Jesusita Aragón

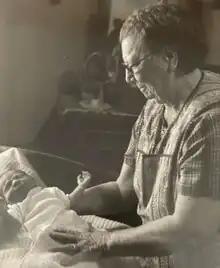
Aragón with an infant, 1977

Jesusita Aragón (1908–2005) was an American midwife and from New Mexico. Known as Doña Jesusita, she delivered around 12,000 babies during her career. She was trained in midwifery by her grandmother and traveled by horseback to provide care to women in northeastern New Mexico. She earned her midwifery certification and moved to Las Vegas, New Mexico, where she built a house which she used as a maternity center. She was named a Santa Fe Living Treasure and received the Sage Femme Award of the Midwives Alliance of North America. The 1980 book "La Partera: A Story About a Midwife" is about her.